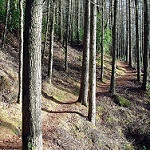
Label: forest